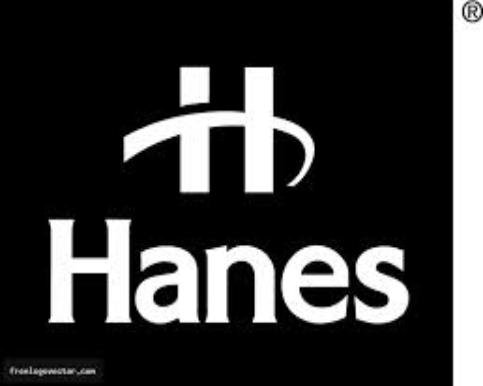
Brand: Hanes
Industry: Clothes